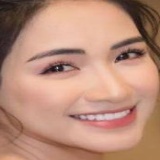
ca sĩ Hòa Minzy